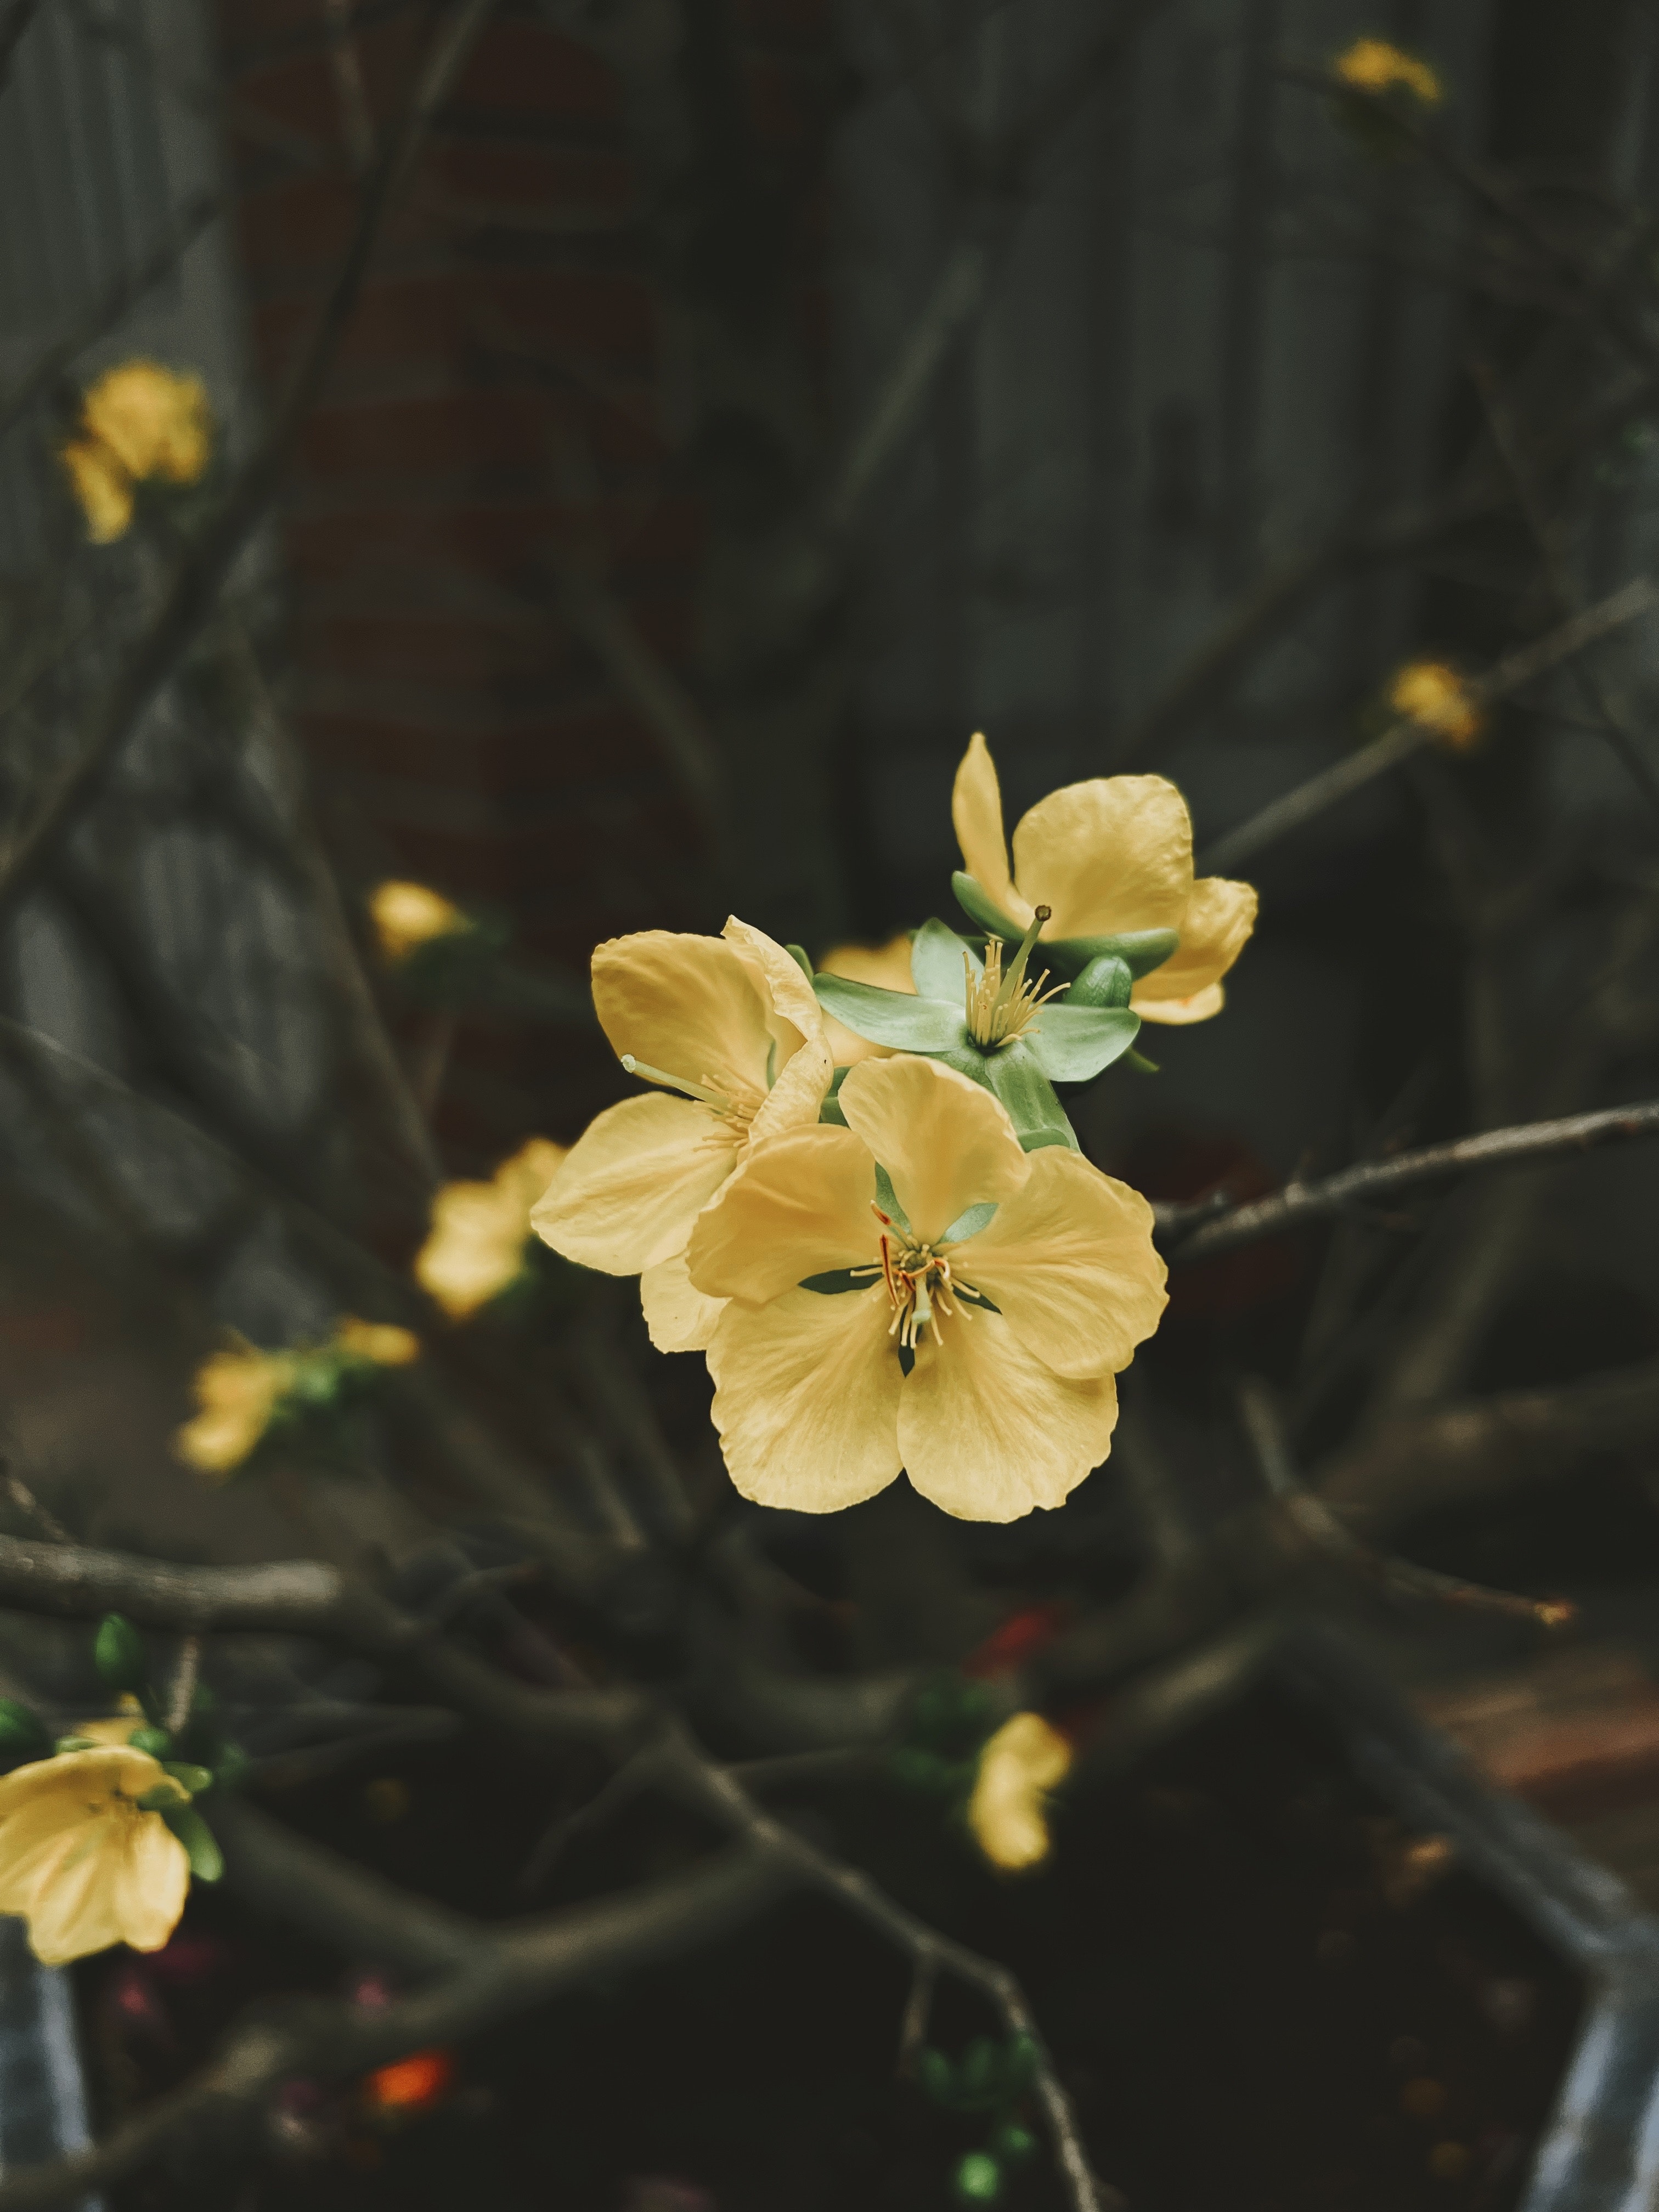
natural, plant, flower, petal, twig, terrestrial plant, flowering plant, herbaceous plant, blossom, Pedicel, macro photography, plant stem, subshrub, pollen, wildflower, still life photography, wood sorrel family, evening primrose family, cinquefoil